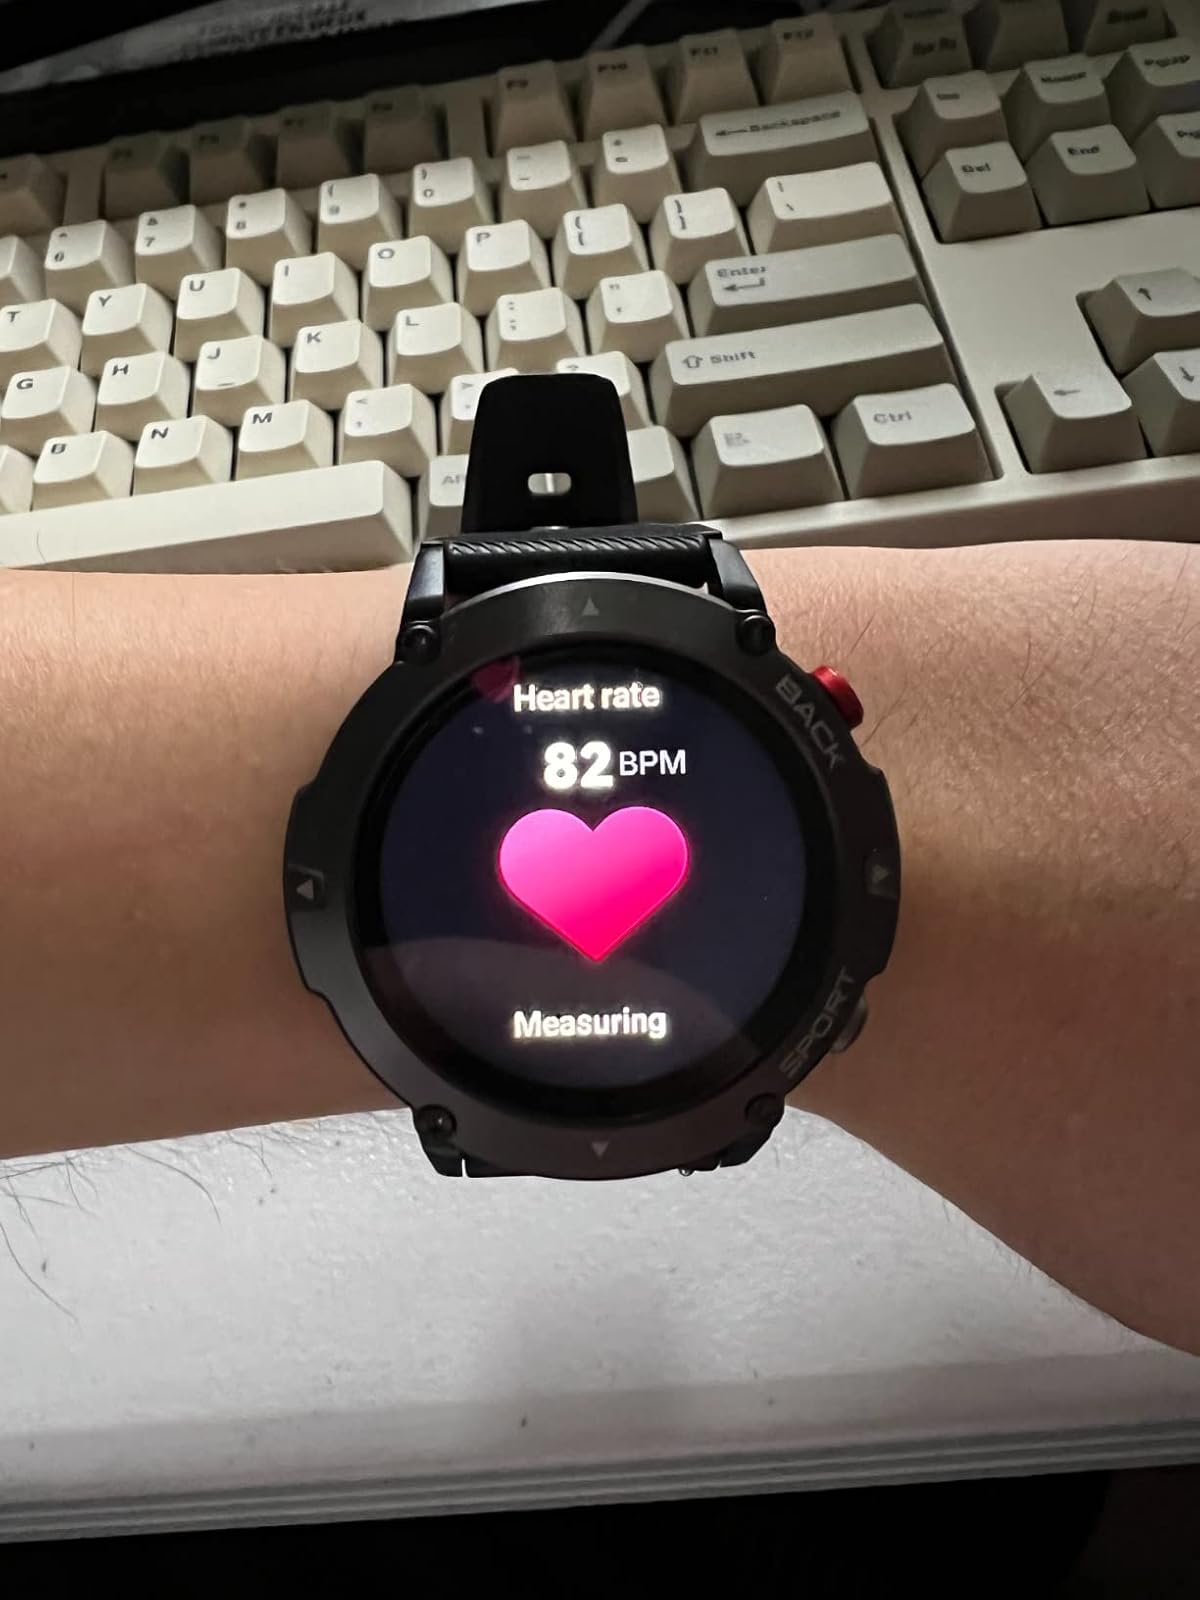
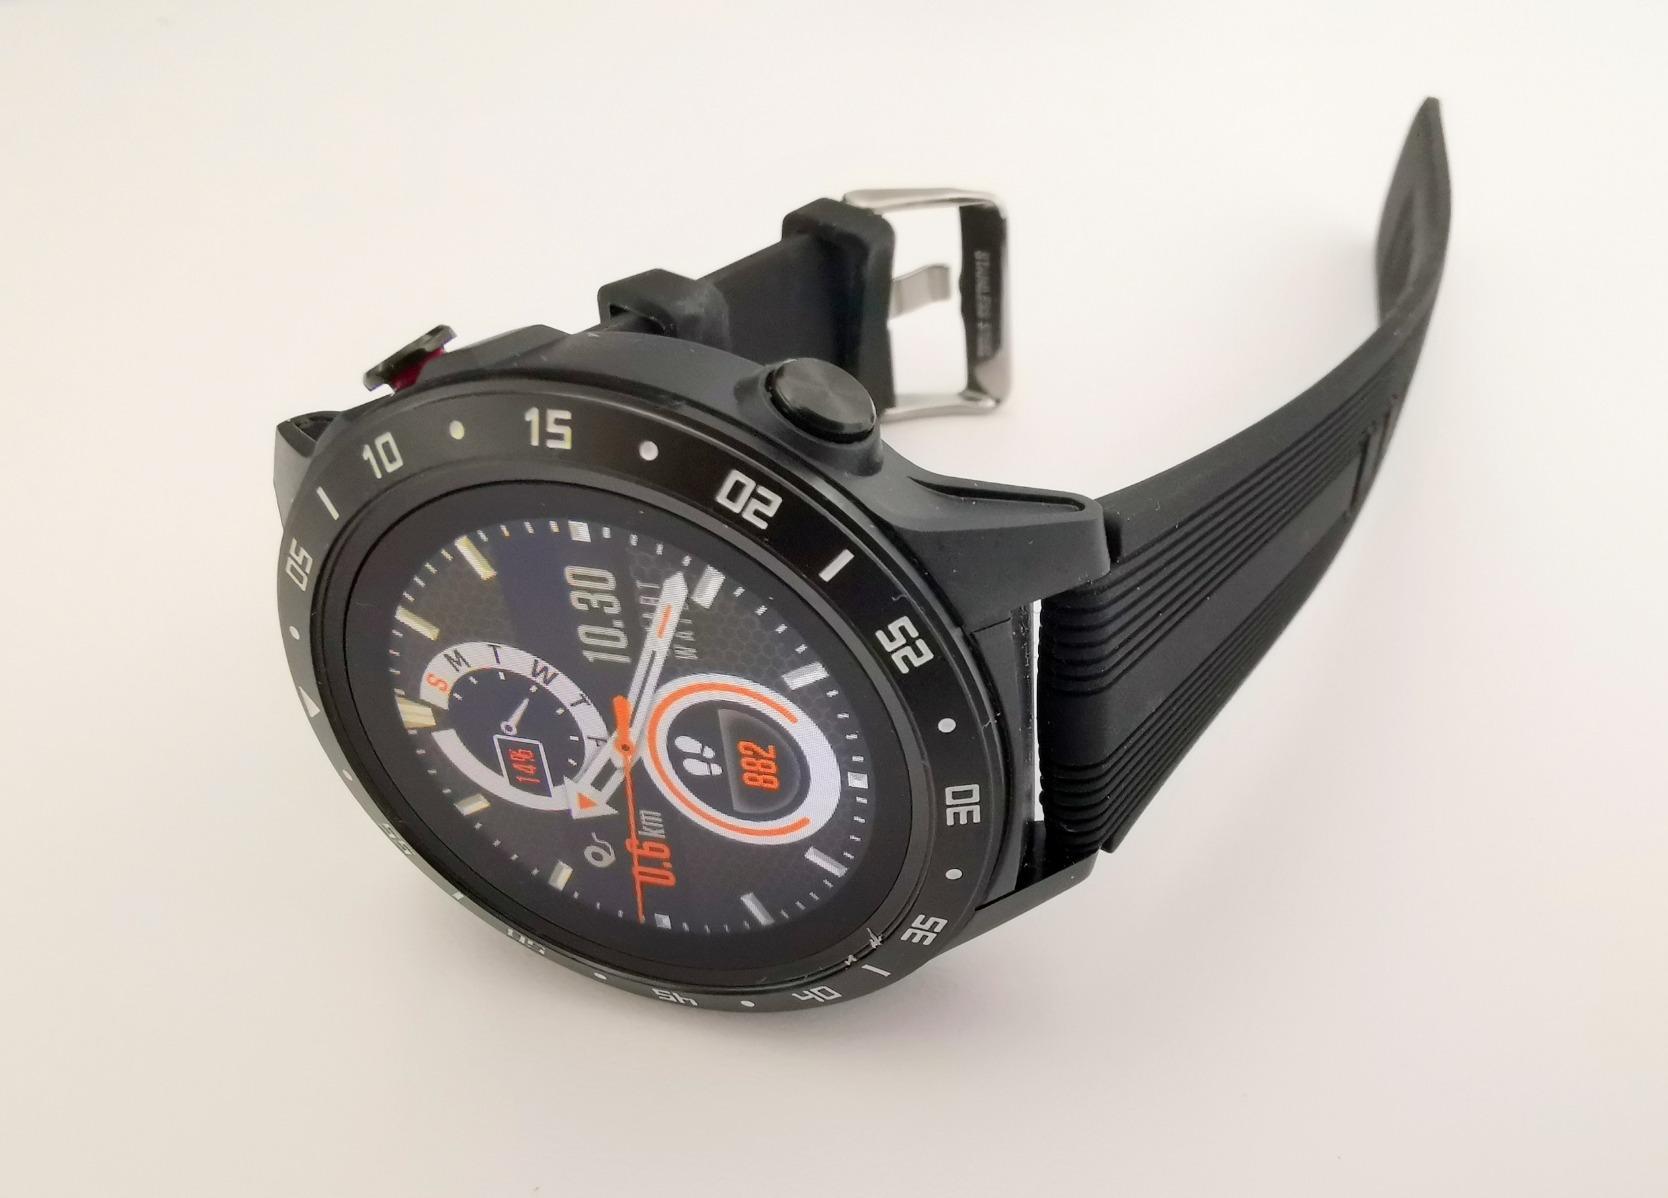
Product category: smartwatch
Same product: no